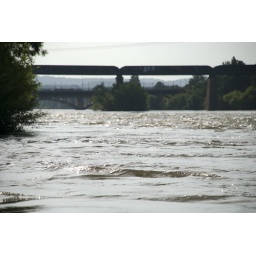
austin texas - bridge over rapid water